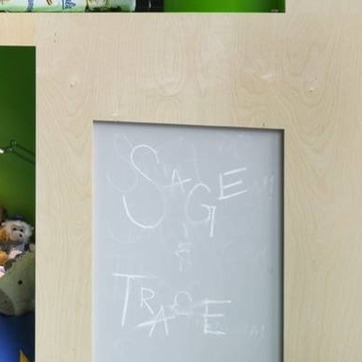
Material: other